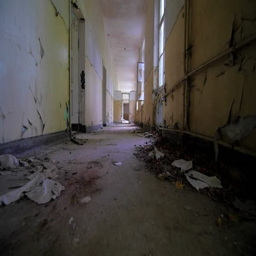
slow motion walking through a cracked abandoned building